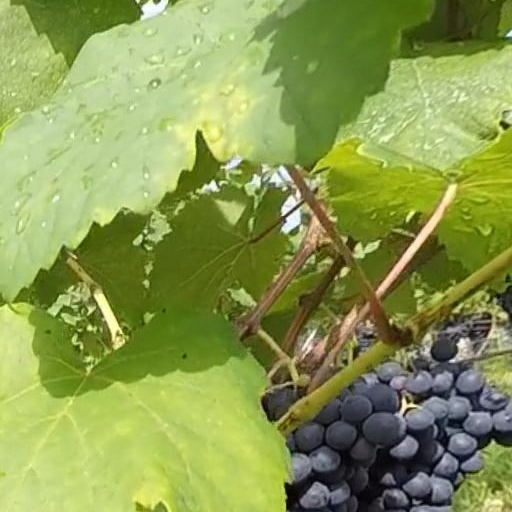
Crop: grape